List of Parks and Recreation characters

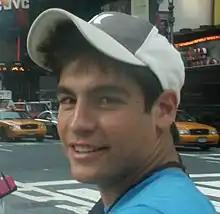
JC Gonzalez

Kelly Larson (Will Forte) is a Pawnee resident who advocated for Leslie to include the "Twilight" novel in a time capsule she was organizing. Appearing in "Time Capsule," Kelly is obsessed with Twilight and knows every detail about the books, the film series and "Twilight" author Stephenie Meyer. When Kelly visited Leslie's office to advocate for the novel, she politely refused, and Kelly responded by handcuffing himself to a pipe in her office, promising to stay there until she agrees. He spent three days in the office, where he got Tom interested in "Twilight" and held book discussions with Tom and Donna. Finally, Leslie revealed she knows Kelly's true motivations: he had recently gone through a divorce and was trying to impress his teenage daughter, who loves "Twilight". Although sympathetic, Leslie cannot agree to Kelly's request or she would have to accept demands from all Pawnee residents. As a compromise, she held a public meeting where she listened to all demands. Ultimately, when the citizens could not agree on anything, Leslie submitted a video tape of that very meeting, which she believed symbolizes the spirit and passion of Pawnee.